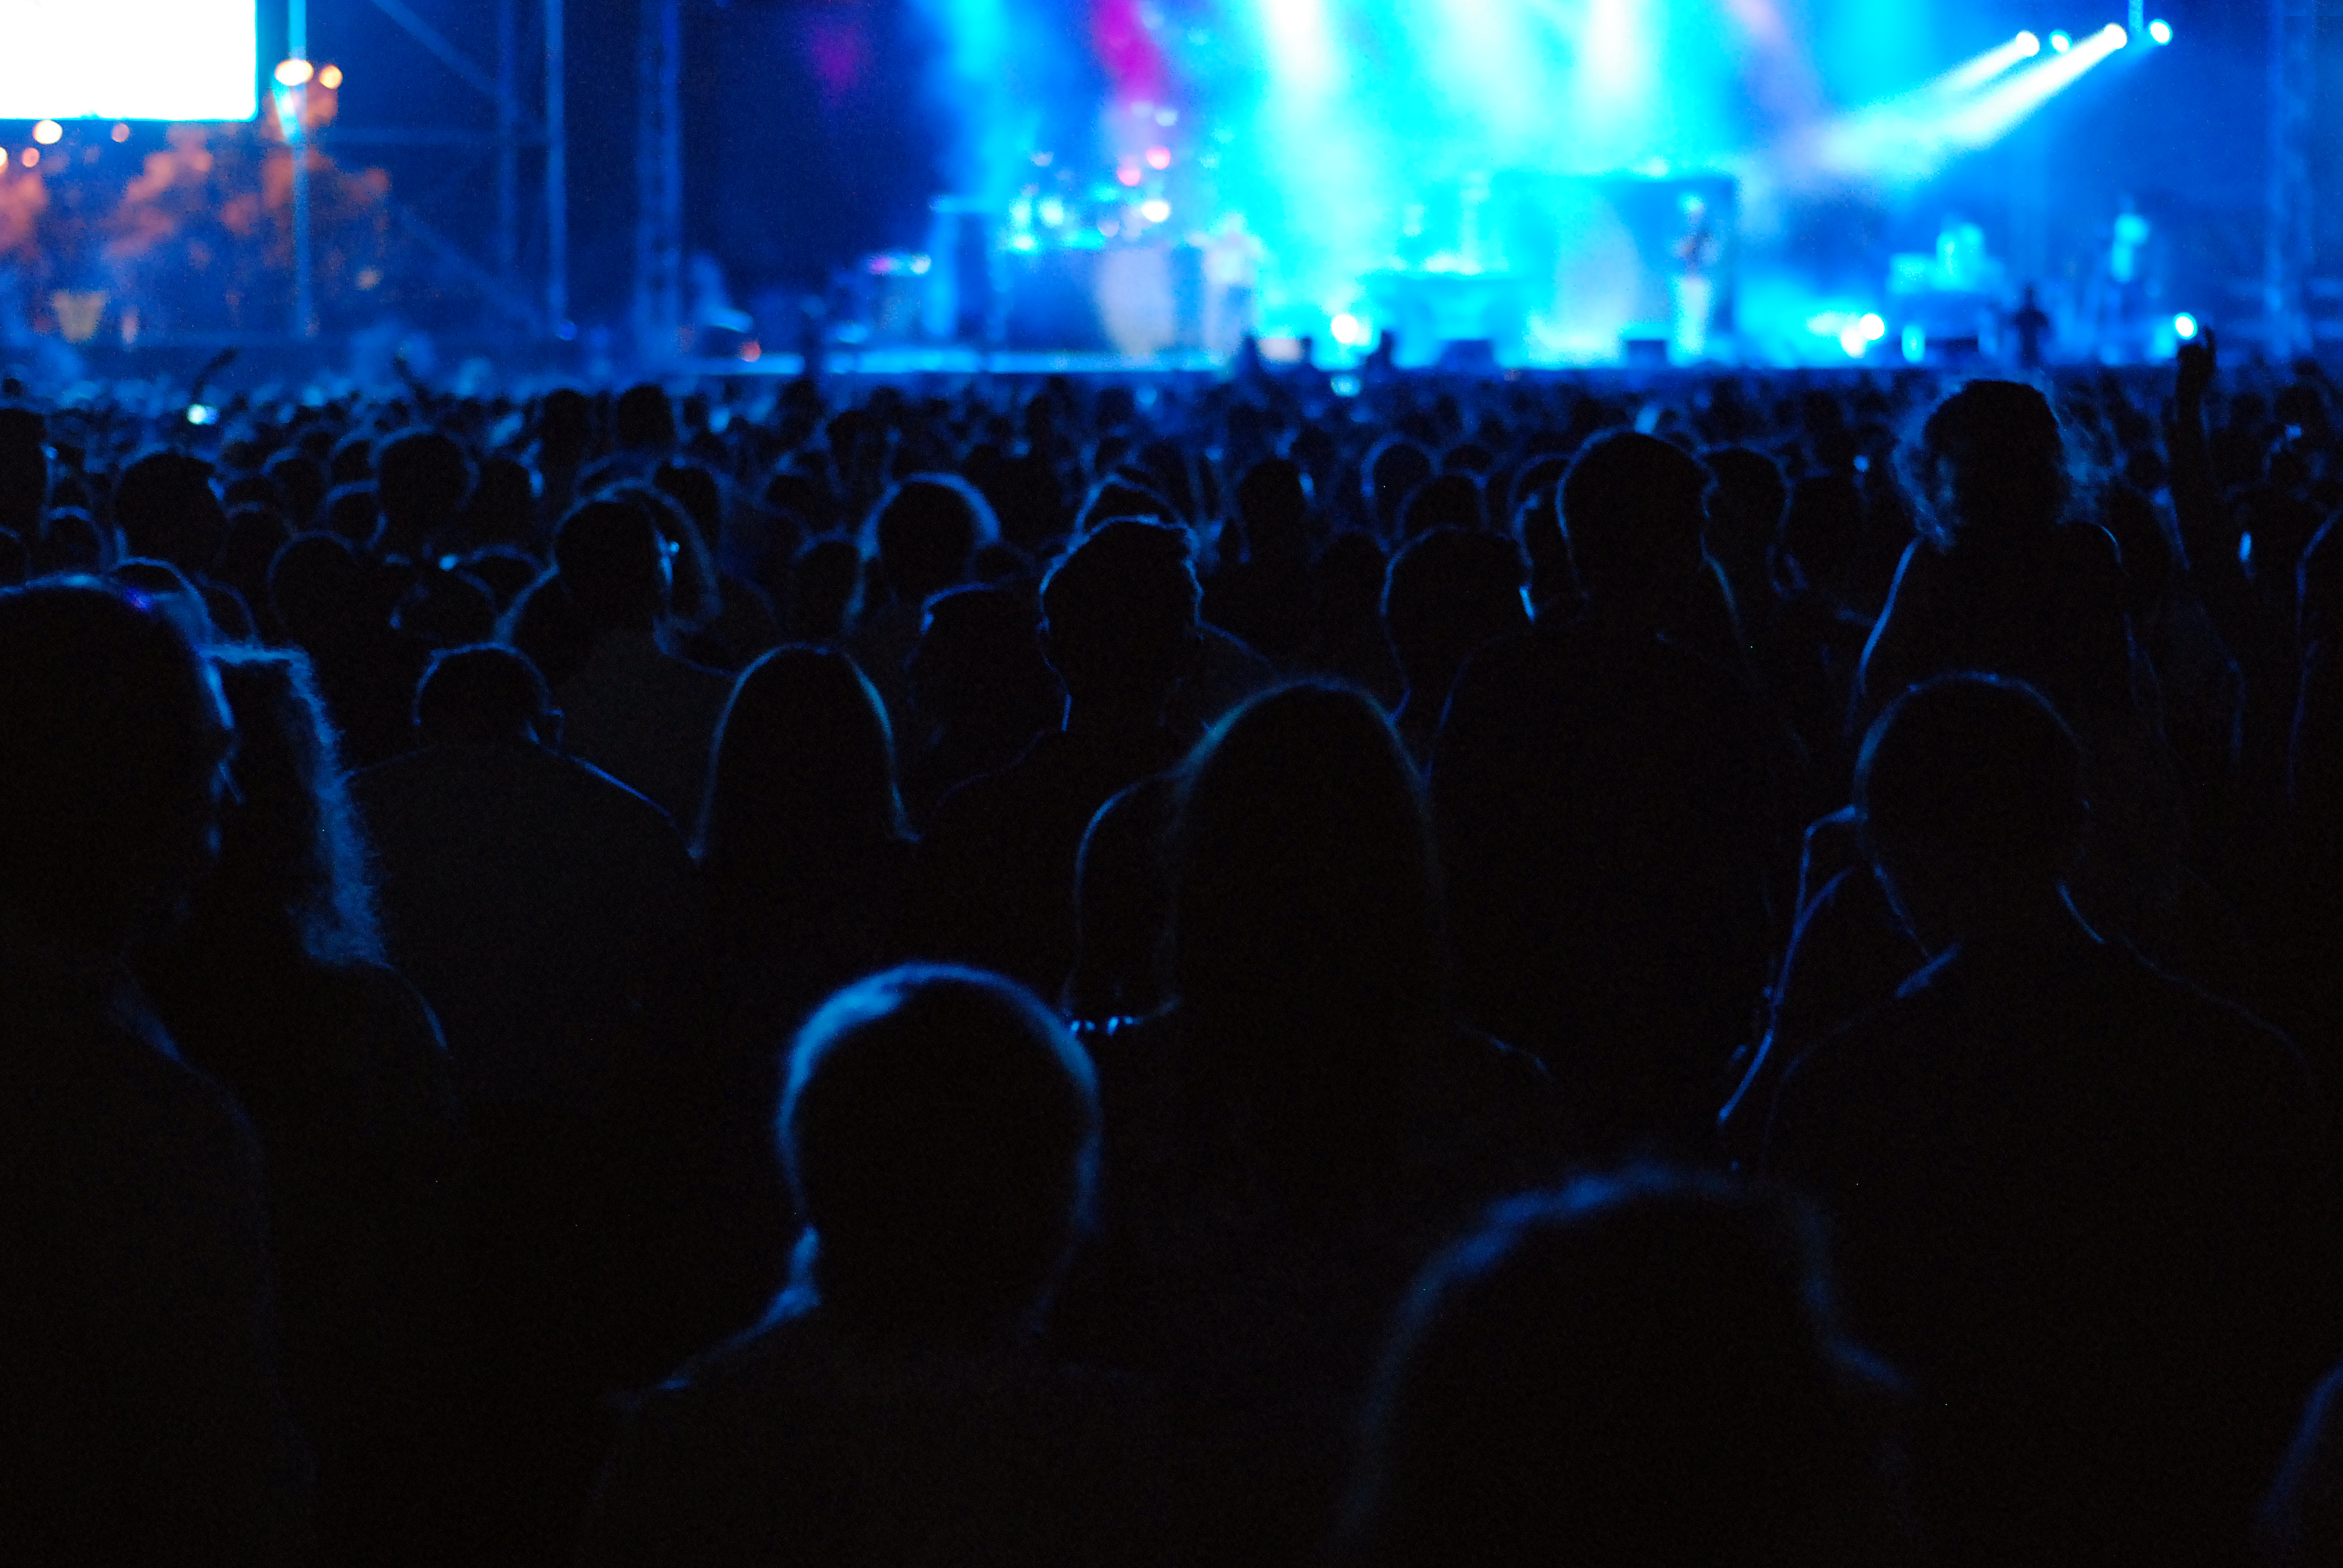
light, people, crowd, concert, audience, darkness, nightlife, blue, festival, stage, performance, party, rock concert